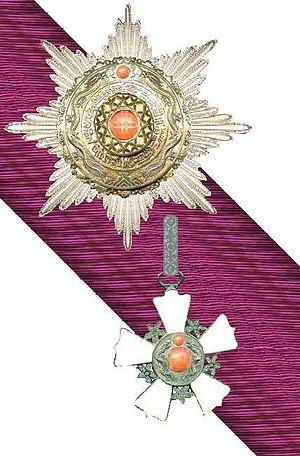
L'ordre du Double Dragon, est un ordre honorifique prestigieux, existant dans l'empire de Chine.